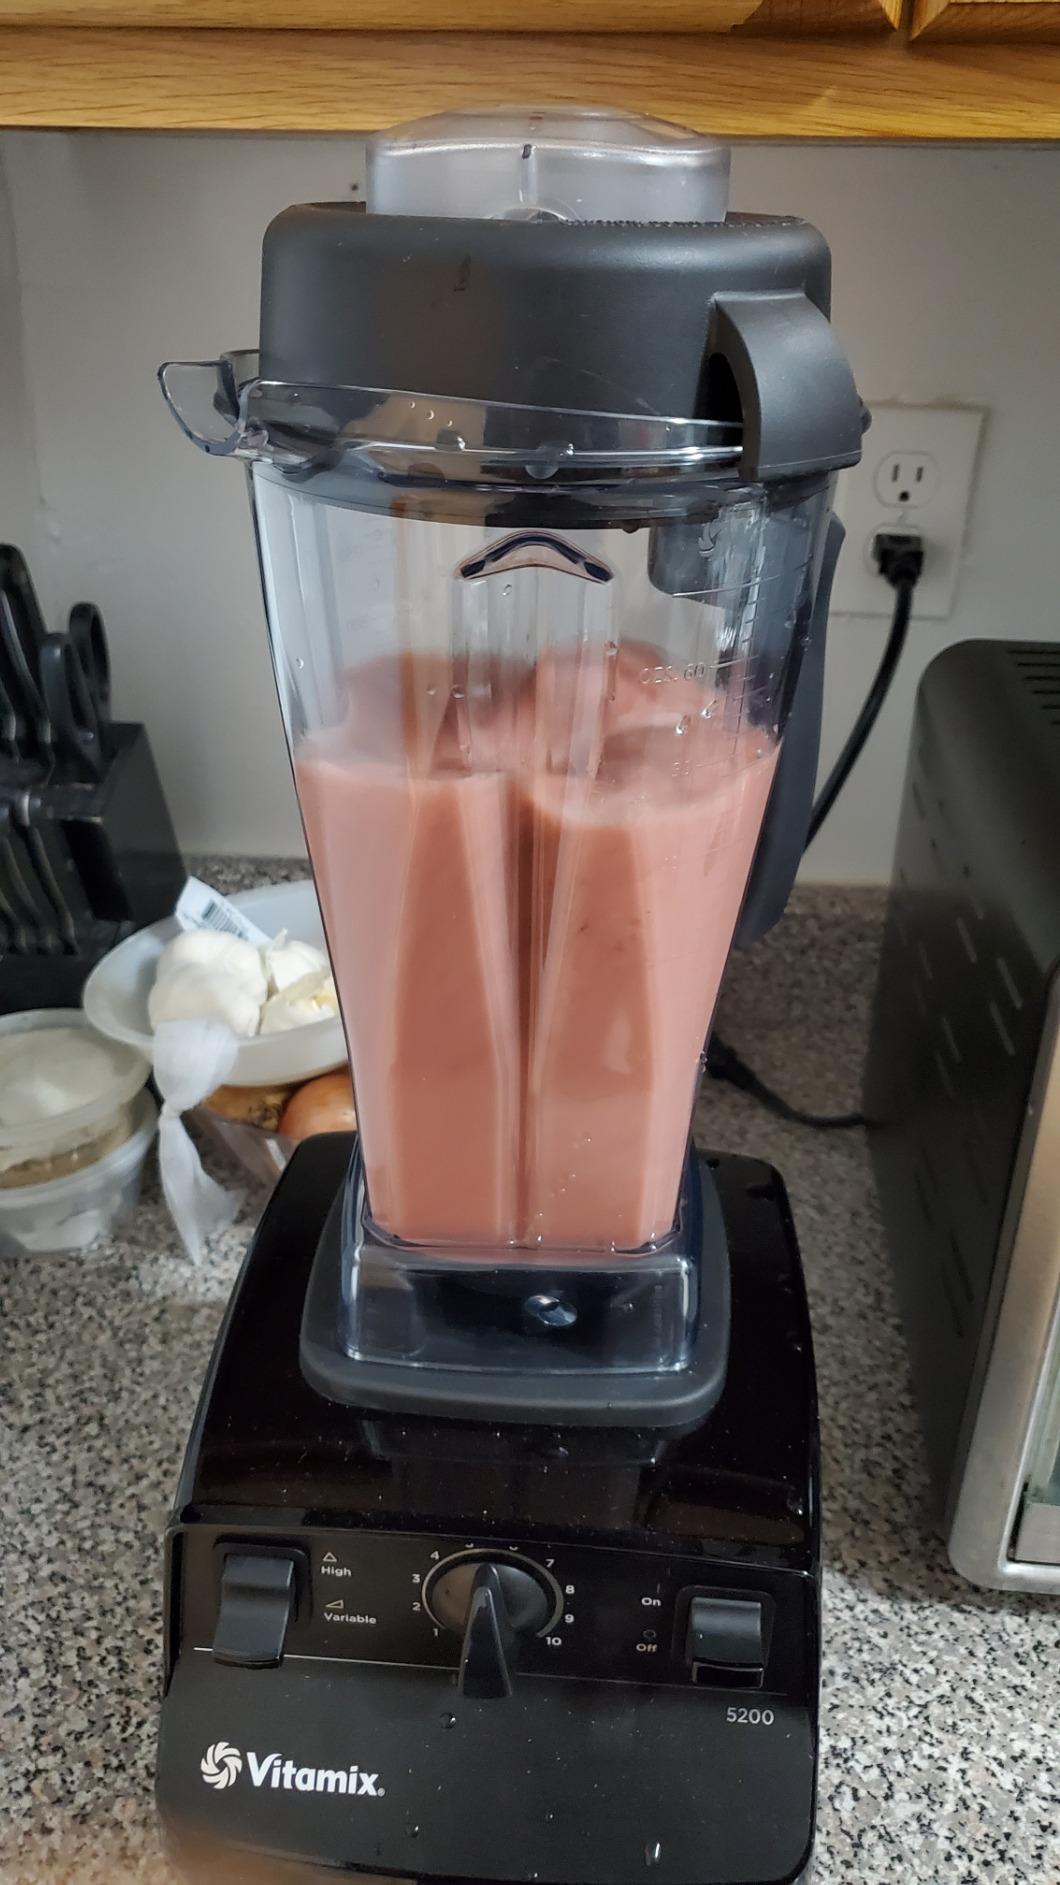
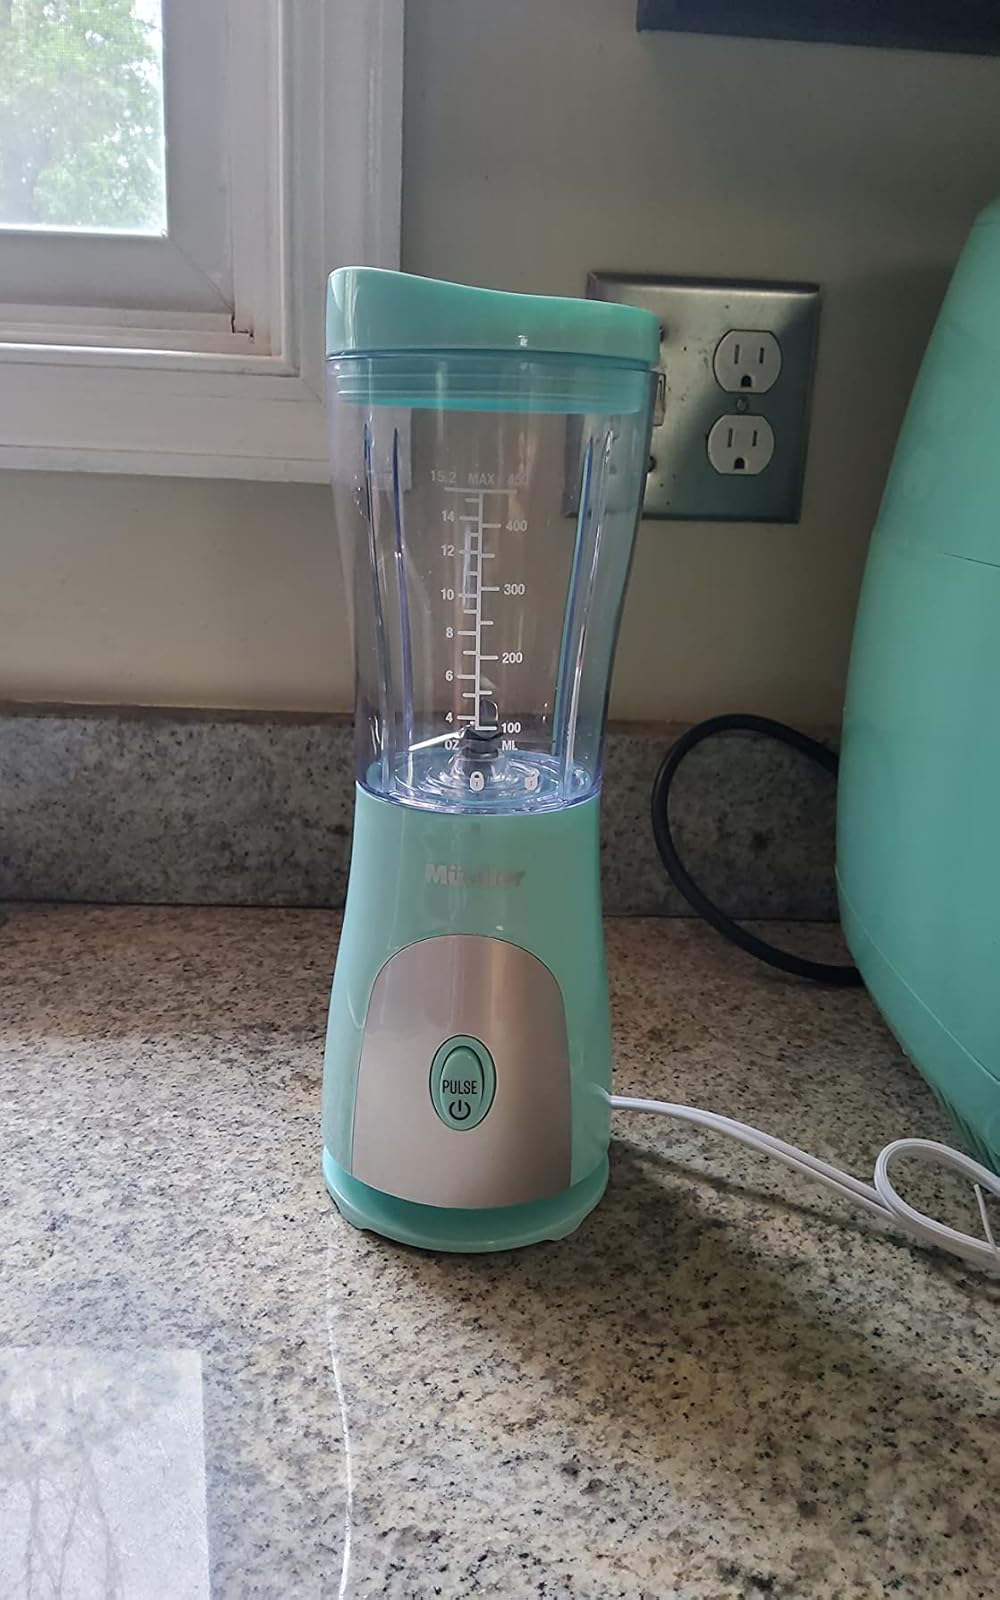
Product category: items_blender
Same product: no